Ministry of Transportation (Egypt)

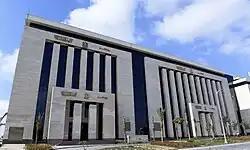
The main headquarters of the Ministry

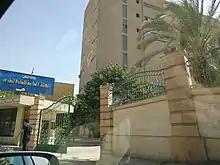
River Transportation Authority

The Ministry's goals are to provide a road network meeting international standards and ensure competitive service in the transport of passengers and goods and a high degree of speed and security. MOT's goals are also to create a mass transit system developed and integrated between the provinces, while encouraging the private sector.